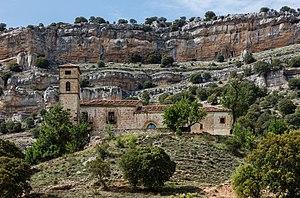
Golmayo est une commune espagnole de la province de Soria en Castille-et-León.